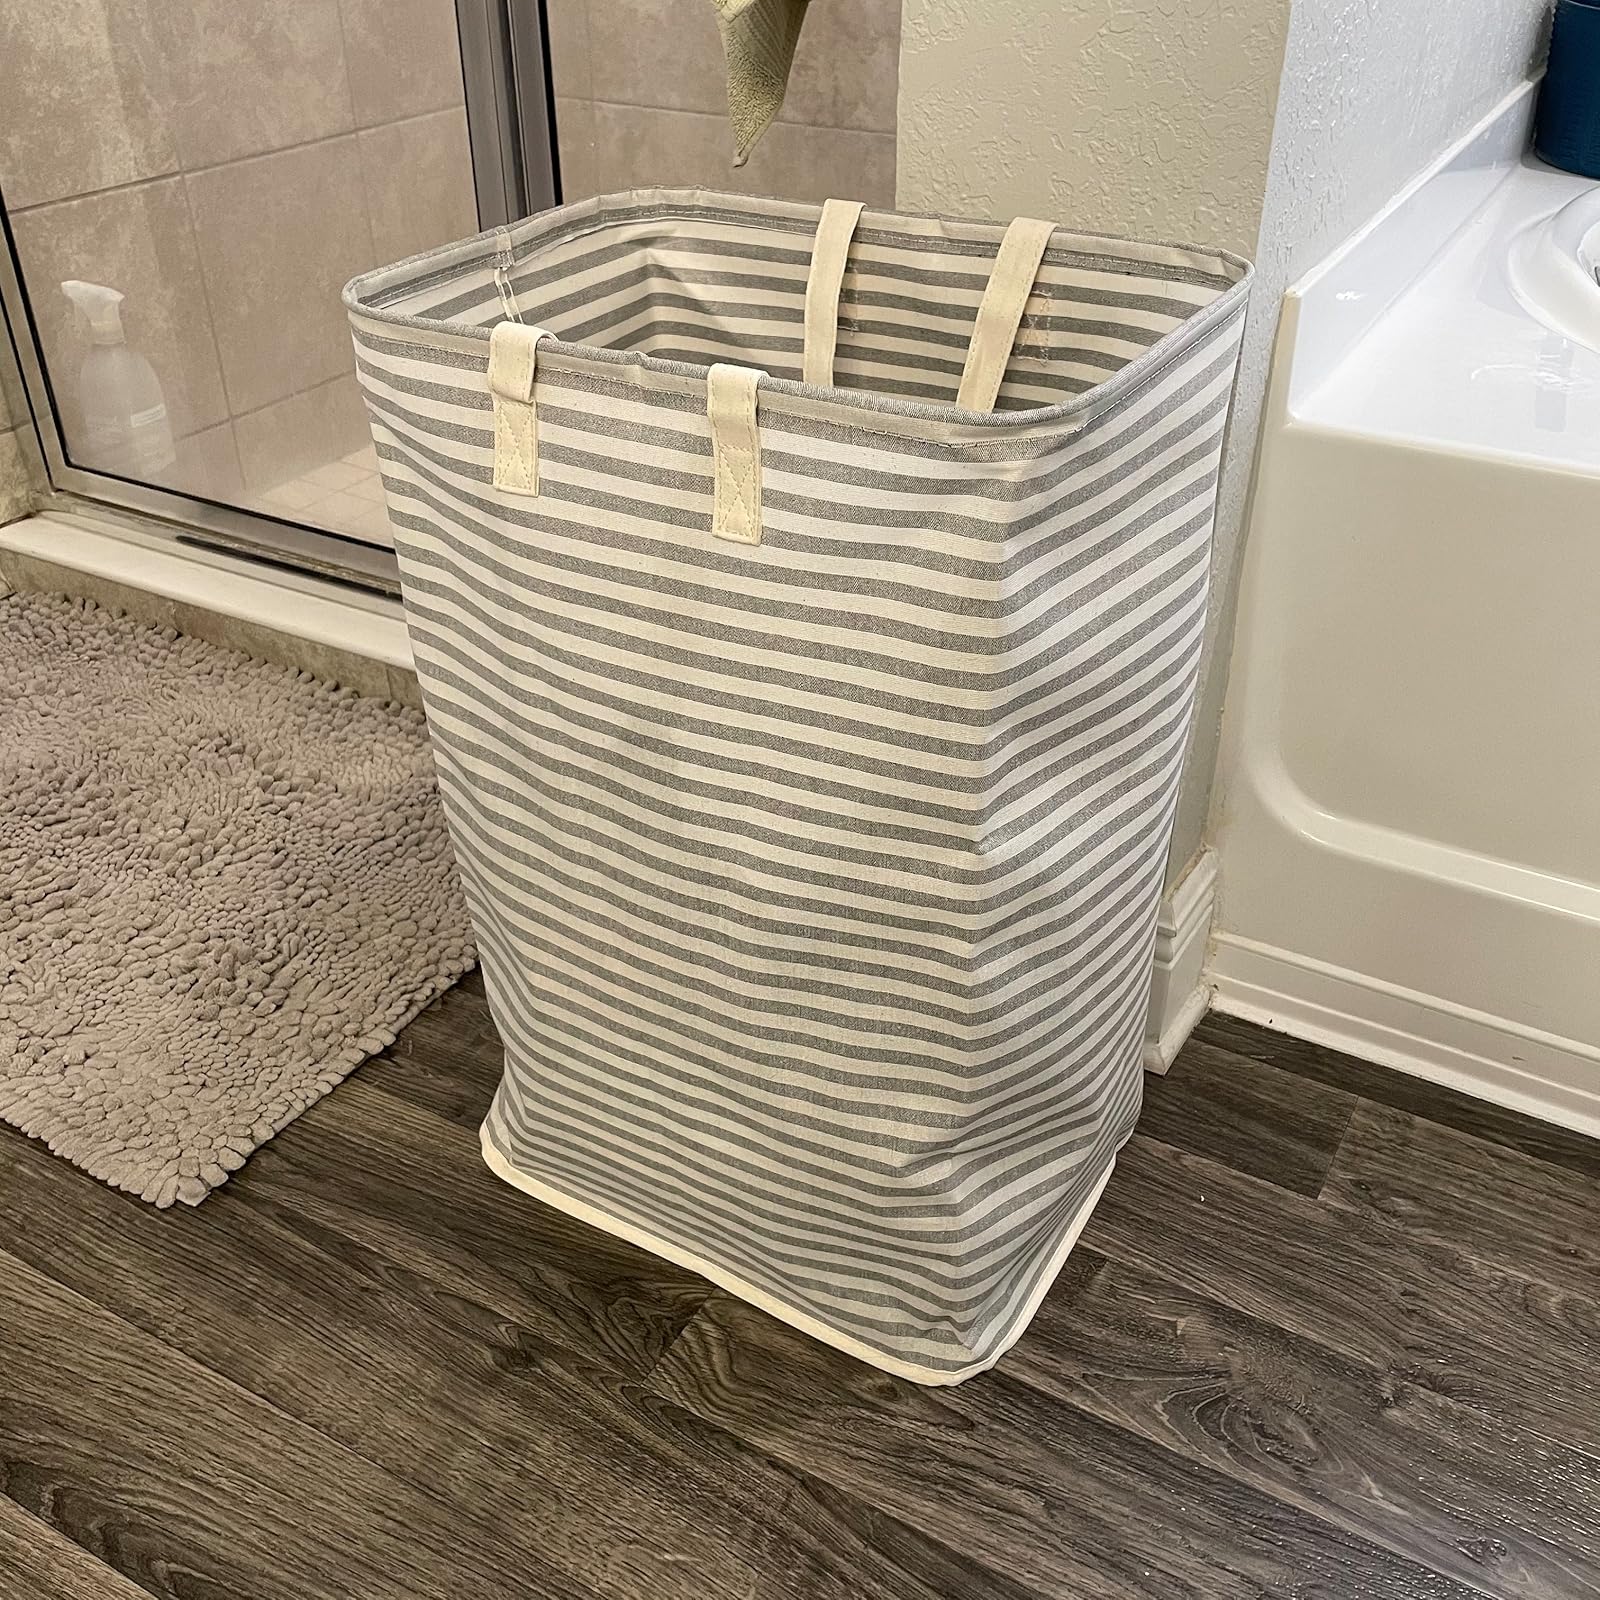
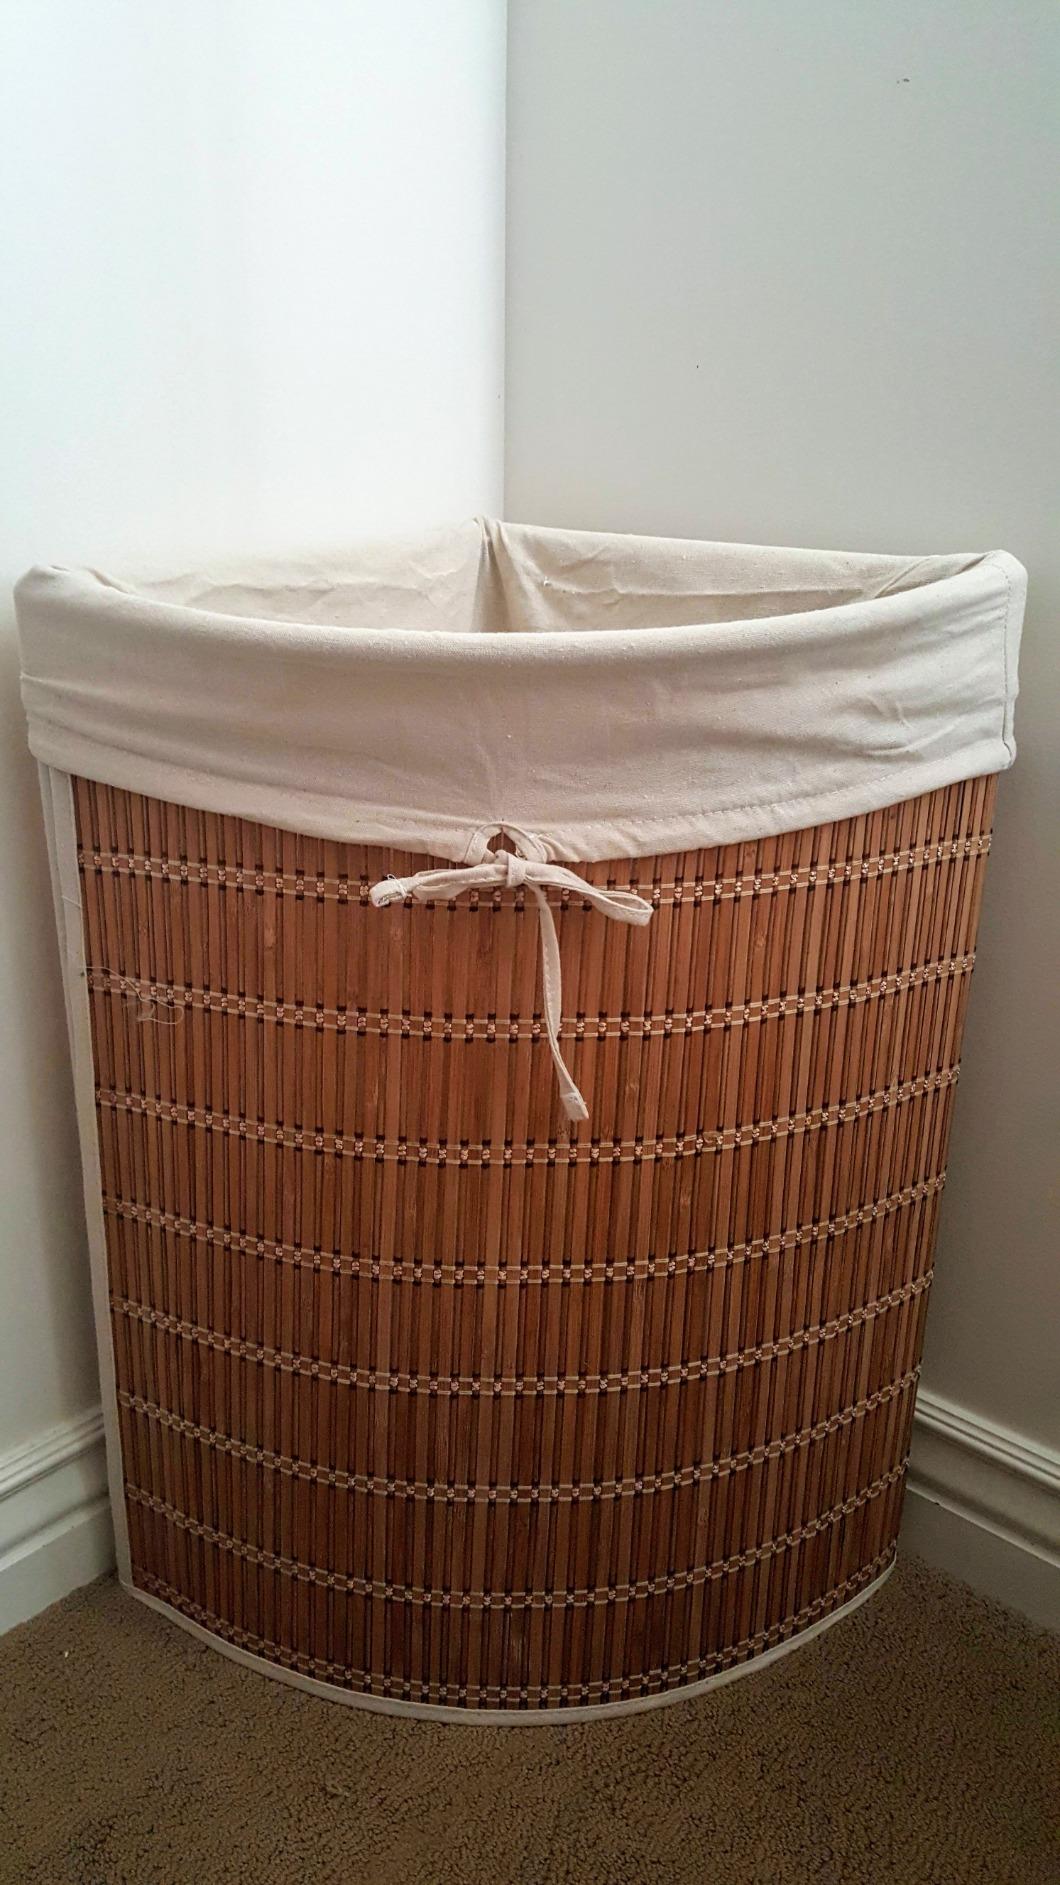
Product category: items_hamper
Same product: no